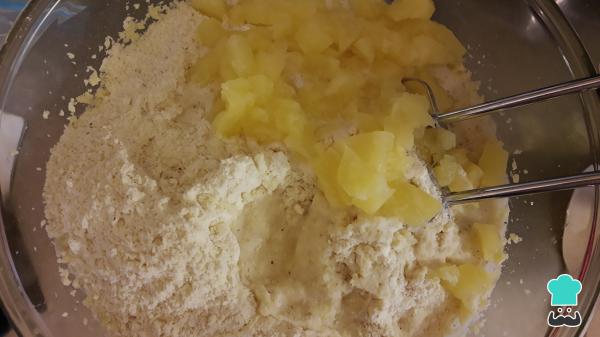
Agrega la harina de maíz, dos cucharadas de polvo para hornear y la piña en almíbar. Esta última la puedes picar finamente para que no queden trozos muy grandes, también si lo prefieres puedes licuarla y añadirla en forma de puré. Mezcla para que se vaya integrando todo, dependiendo como vayas sintiendo la masa puedes agregar almíbar o leche tibia, la masa no debe quedar muy espesa ni muy líquida, para que no queden secos los tamales.Truco: opcionalmente, puedes añadir pasas y coco rallado a la mezcla para tamales para darle sabor y textura extra.